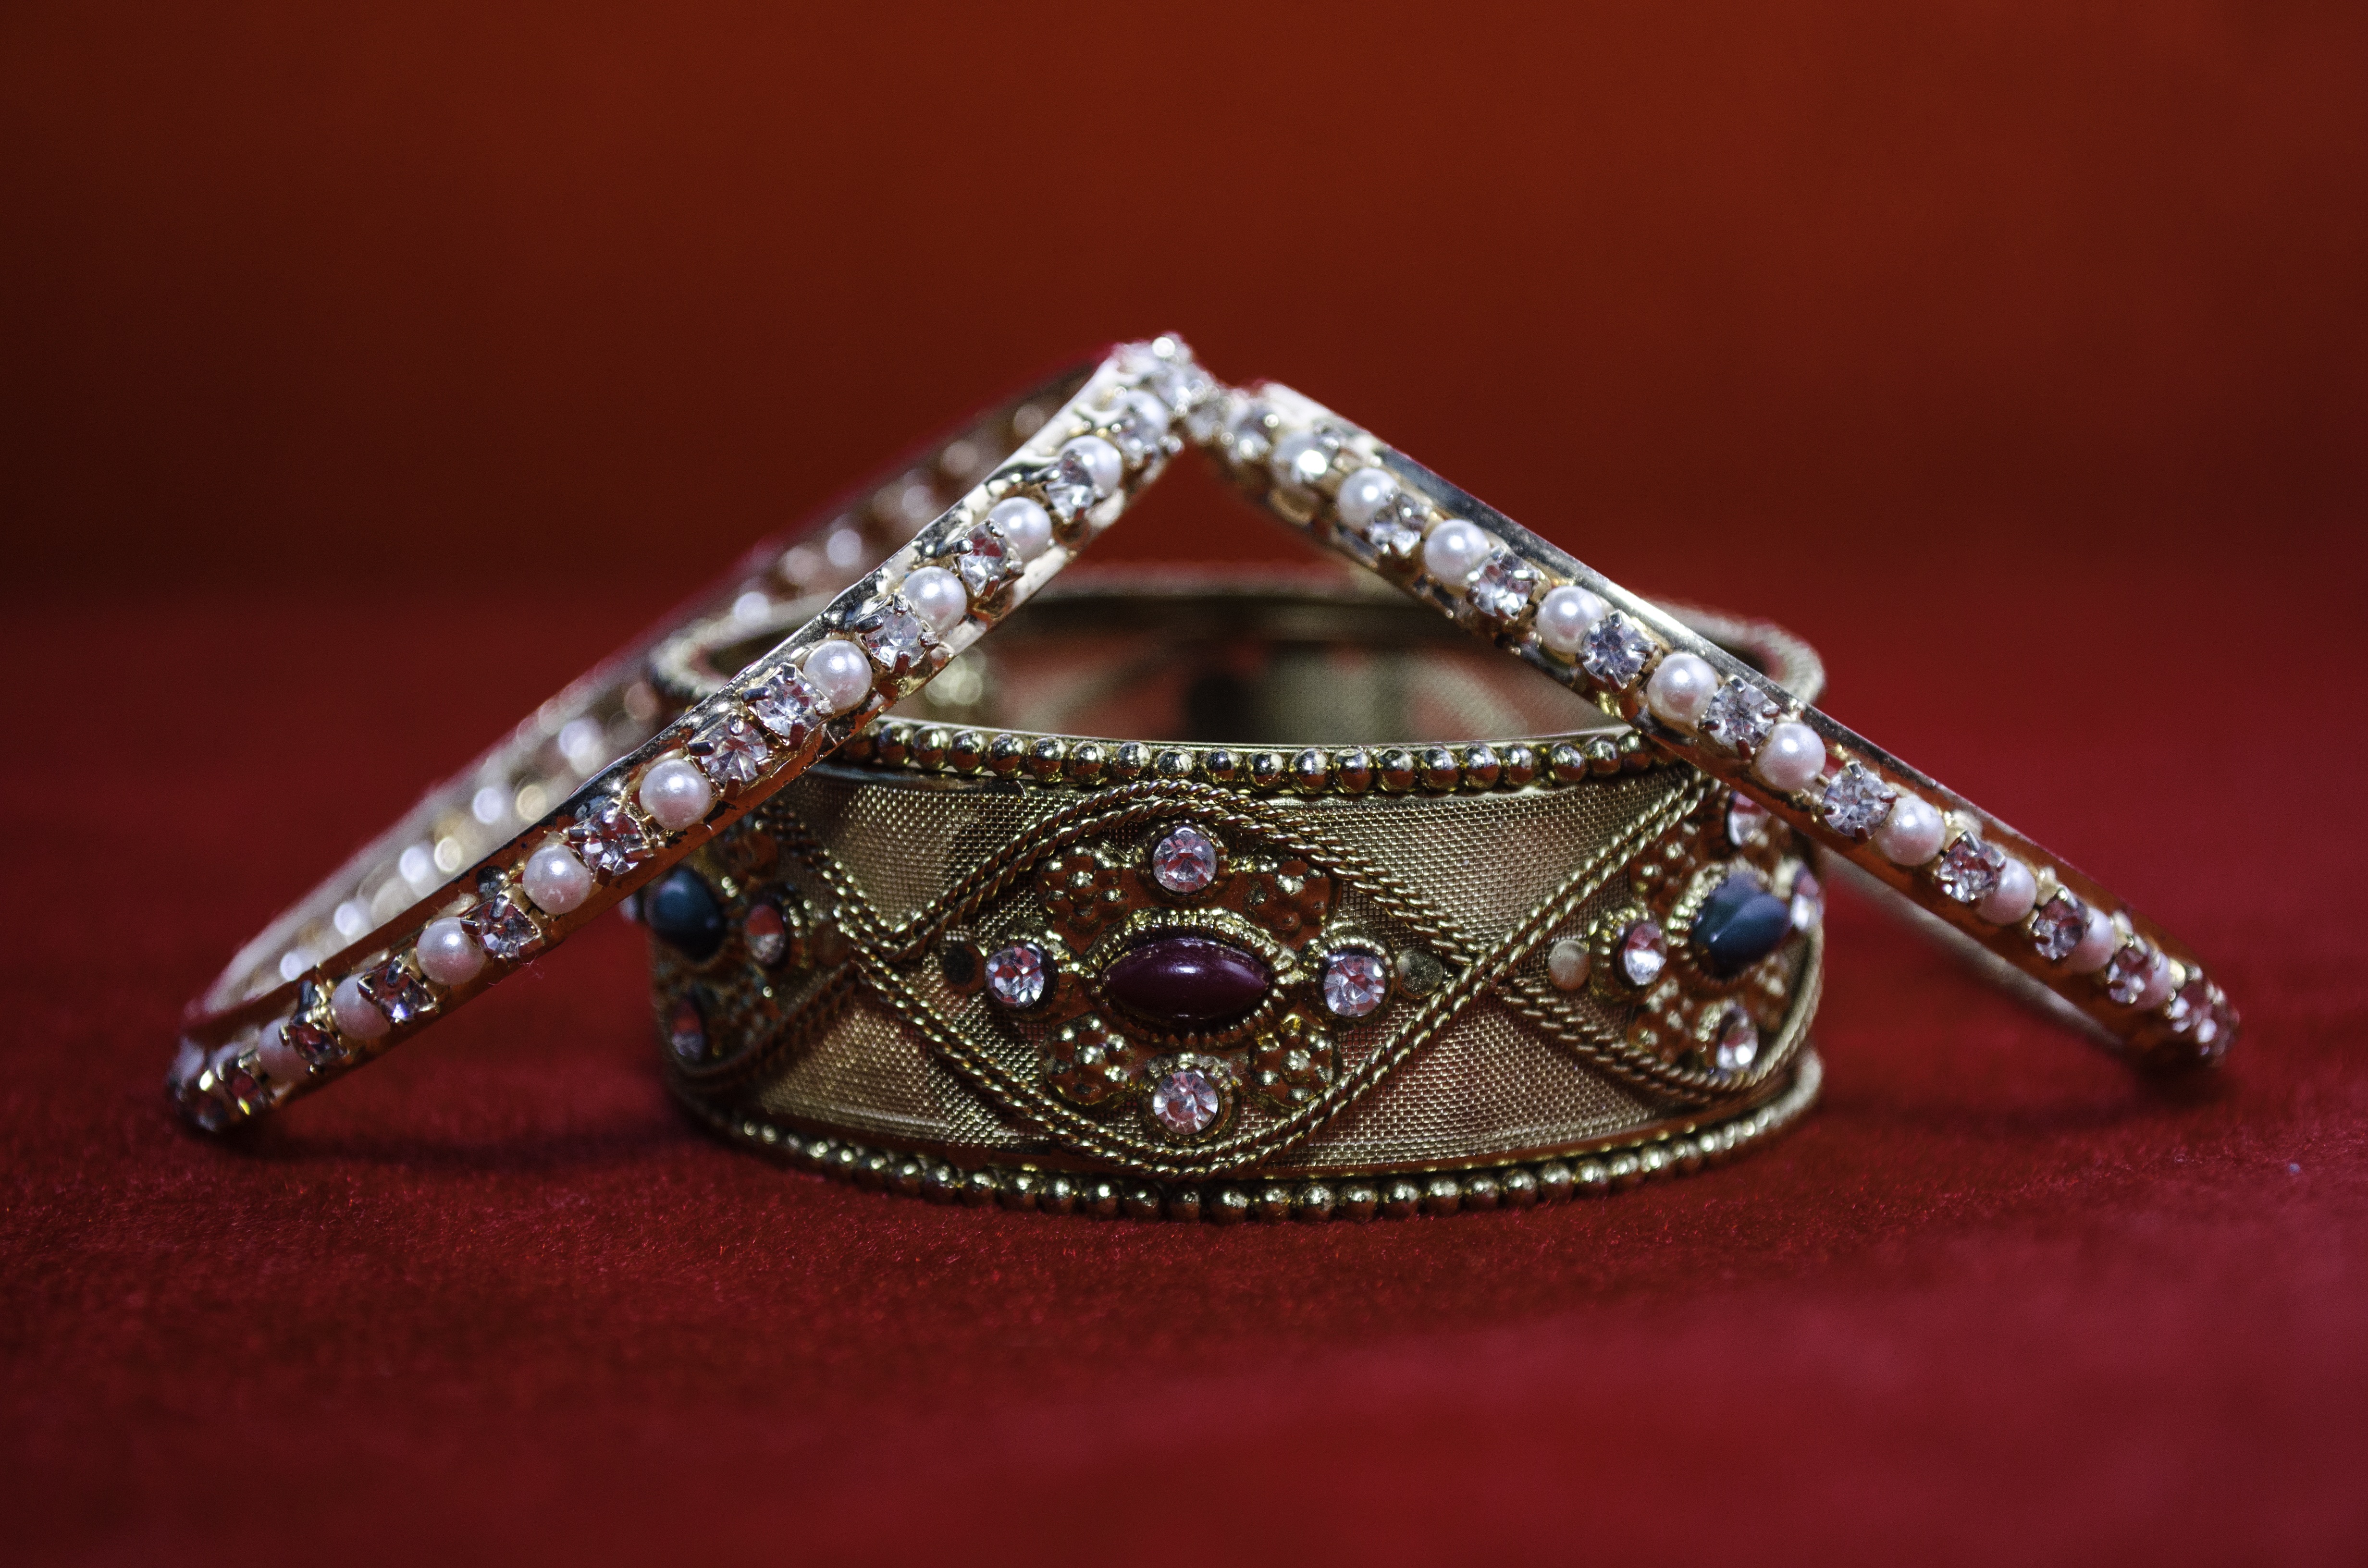
fashion, jewelry, bangle, bracelet, jewellery, diamonds, glamour, accessory, fashion accessory, headpiece, bling bling